Bolo (Breakout clone)

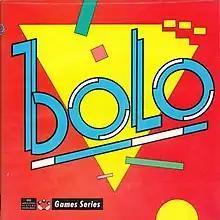

Bolo is a 1987 "Breakout" clone written for the Atari ST with the high resolution monochrome monitor. It was later remade for Macintosh and MS-DOS. "Bolo" was written by Meinolf Schneider, who wrote the "Oxyd" games. "Bolo" is in the same vein as Taito's "Arkanoid" with numerous additions such as gravity, exploding bricks, and tunneling.